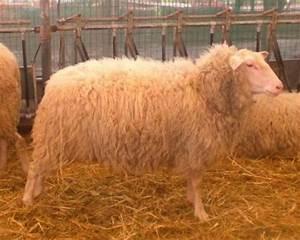
sheep